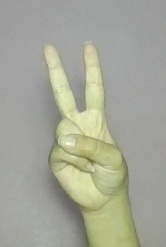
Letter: taa